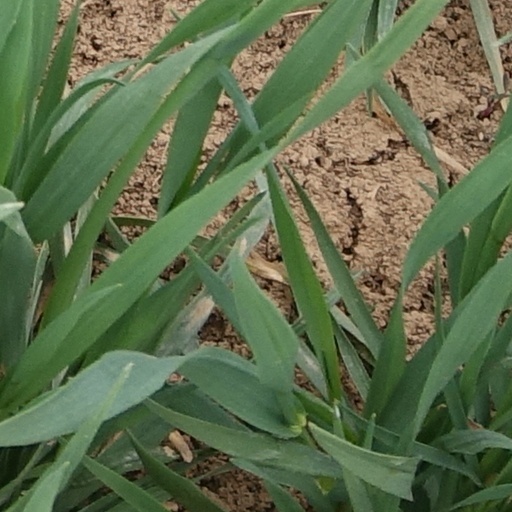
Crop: wheat